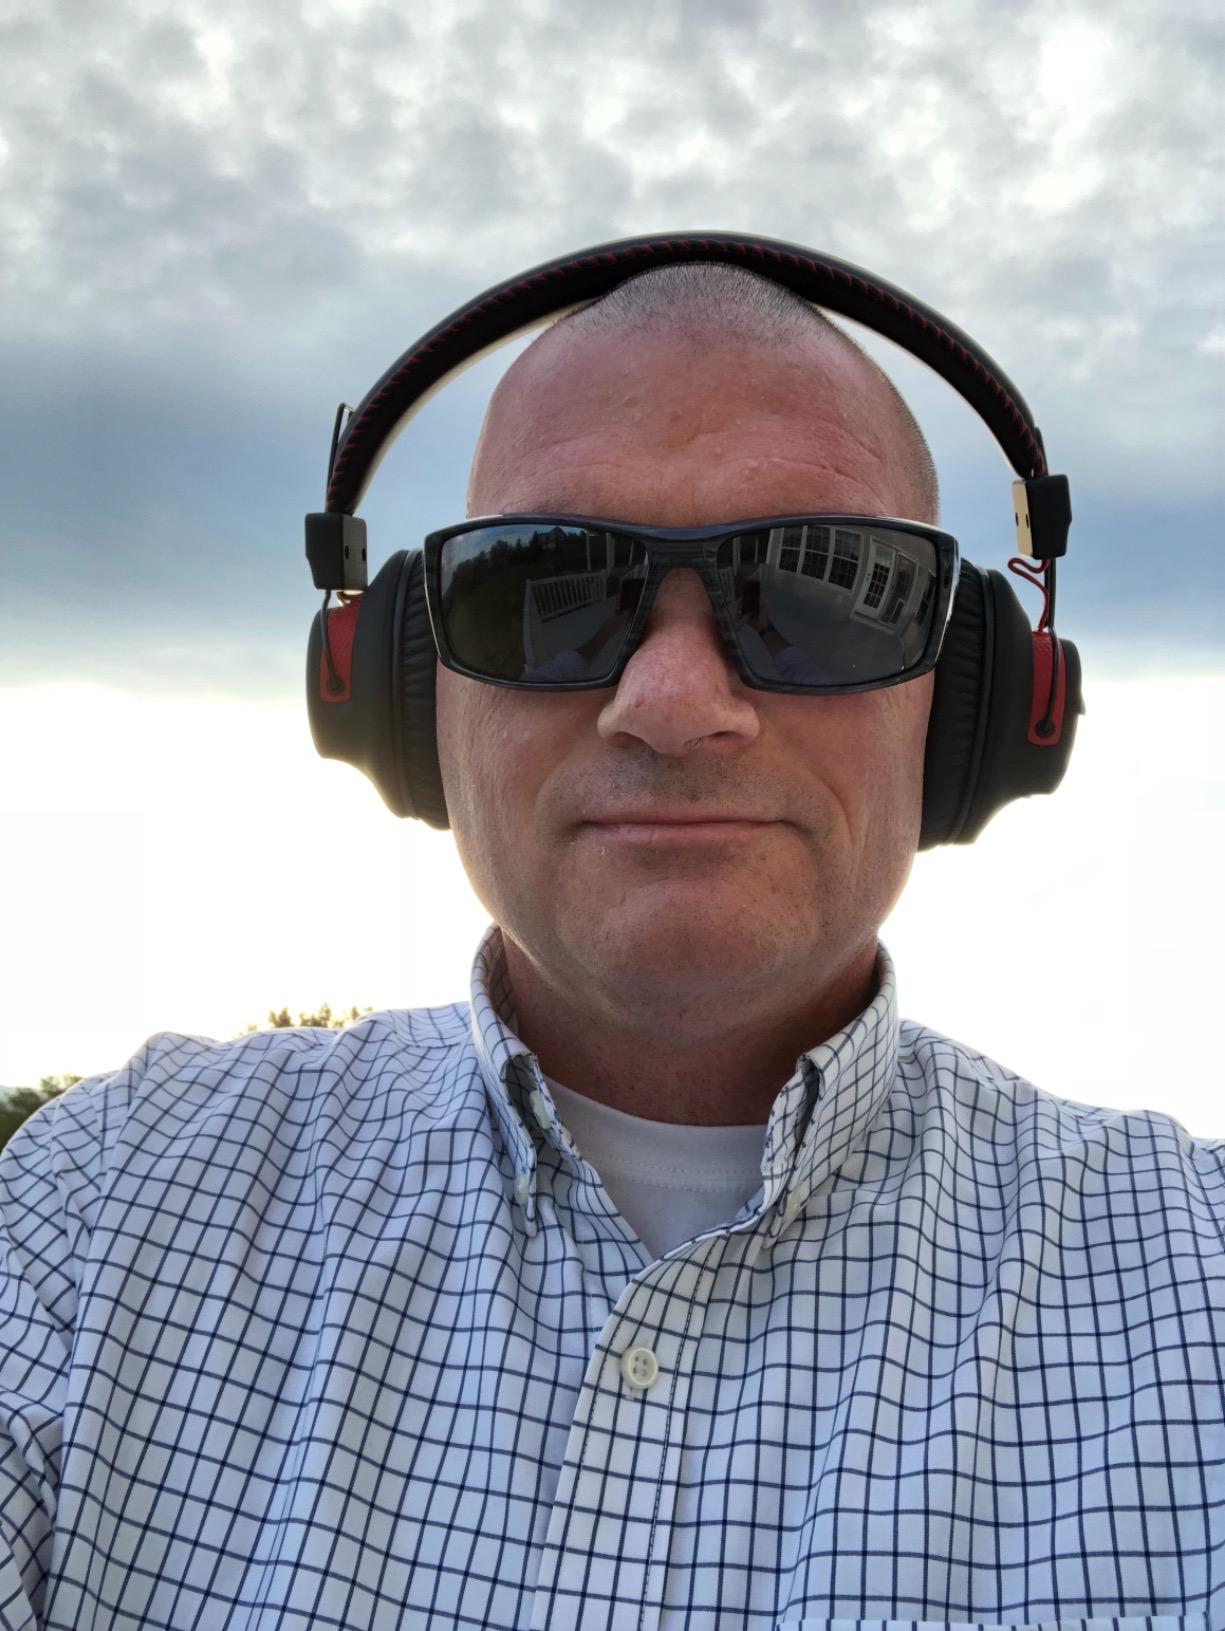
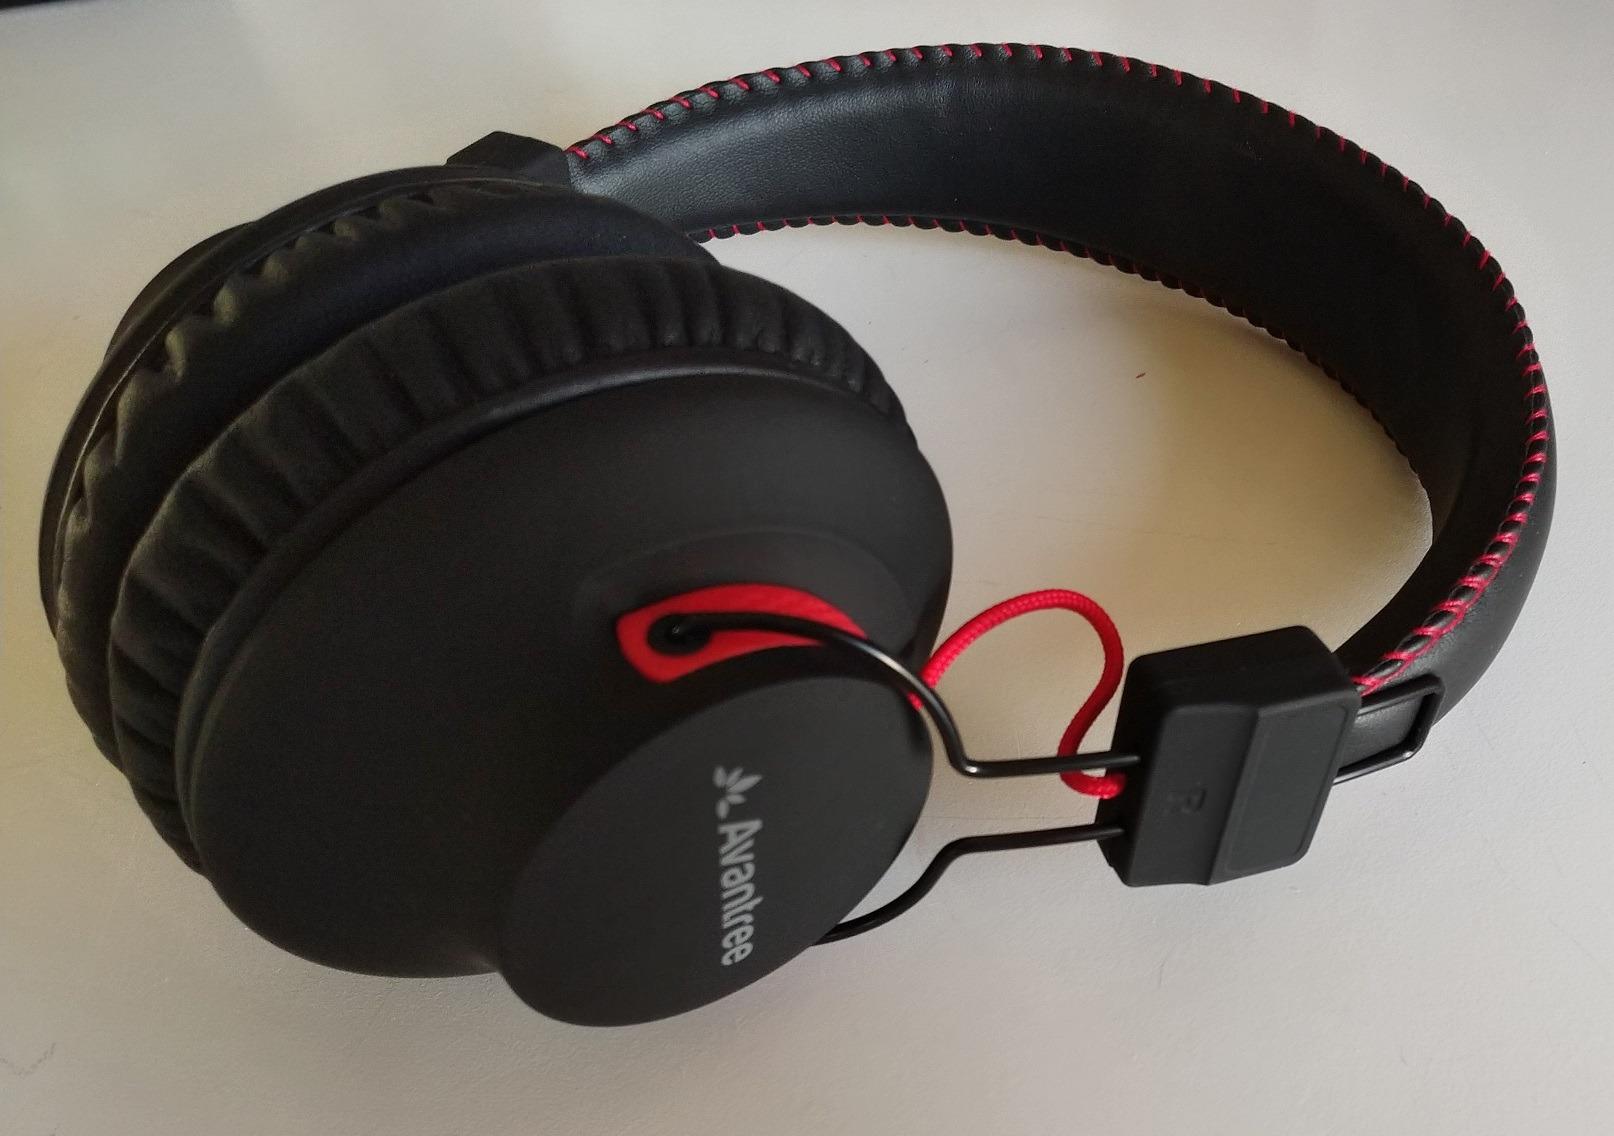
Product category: headphones
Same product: yes